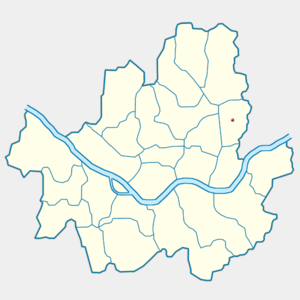
Jungnang-gu est un arrondissement de Séoul situé au nord du fleuve Han.